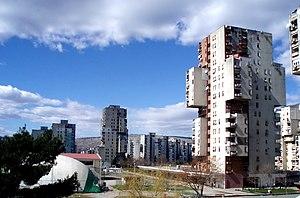
Podgorica, anciennement Titograd de 1946 à 1992, est la capitale du Monténégro ainsi que sa plus grande ville.